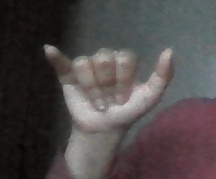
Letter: ya